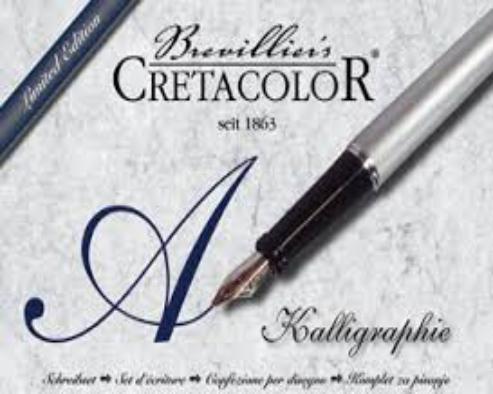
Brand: Cretacolor
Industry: Necessities